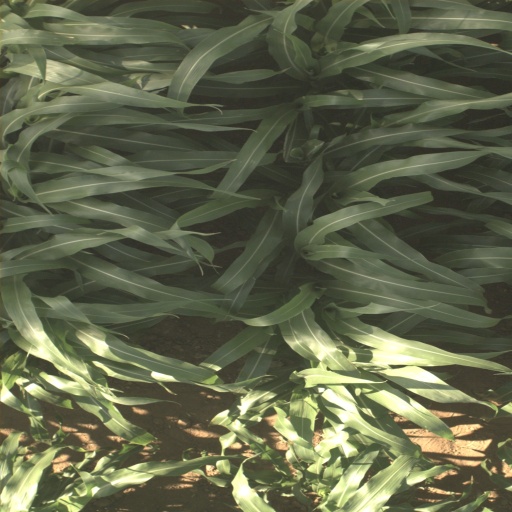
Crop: sorghum